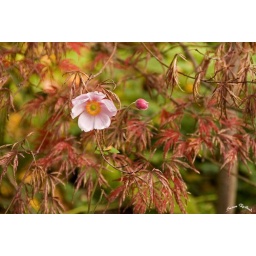
The way this flower was growing made it look like the tree was in bloom.